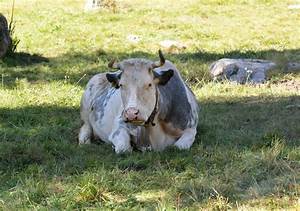
Label: mucca